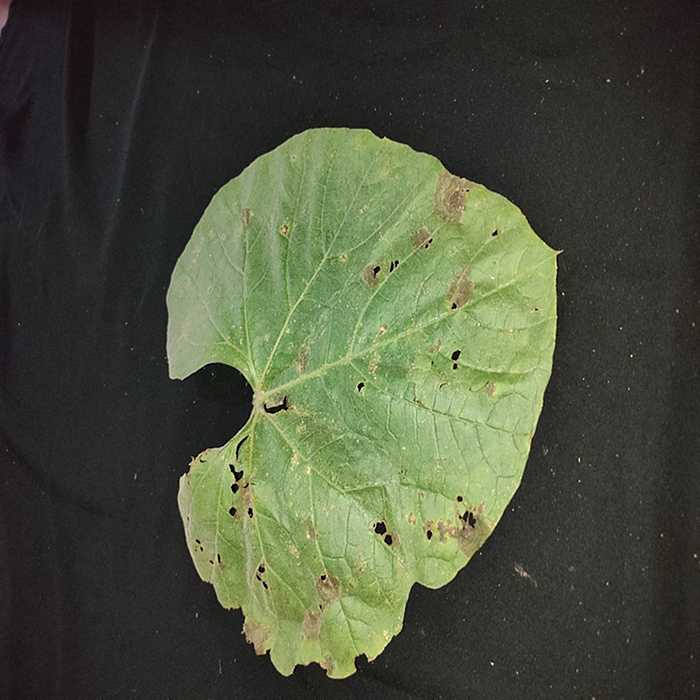
Plant: Bottle gourd
Label: Anthracnose